Rooney Rule

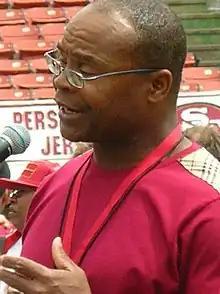
Mike Singletary with the San Francisco 49ers

The Rooney Rule is a National Football League policy that requires league teams to interview ethnic-minority candidates for head coaching and senior football operation jobs. Initially, the program mandated interviews with underrepresented minority groups, aligning with modern Diversity, Equity, and Inclusion (DEI) principles. However, since 2022, the program has shifted toward affirmative action, incorporating hiring quotas that prioritize minority candidates. The first actual hiring quota was established before the 2022 season, mandating that at least one member of each team's offensive coaching staff must be either an ethnic minority or a woman. The Rooney Rule was established in 2003, and variations of the rule are now in place in other industries.